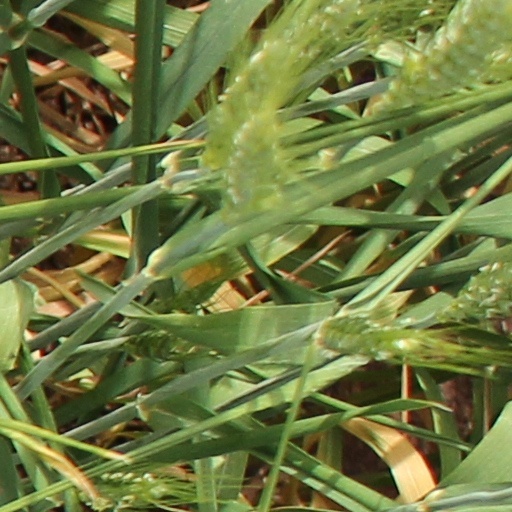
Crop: wheat